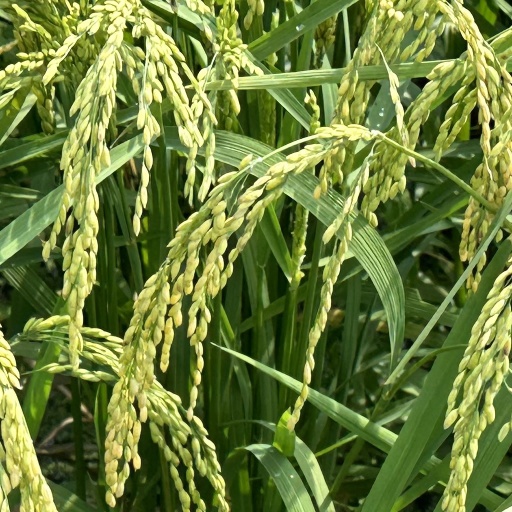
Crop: rice